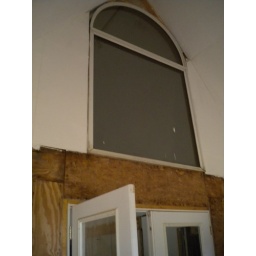
Large window installed above the double glass doors at the front entrance